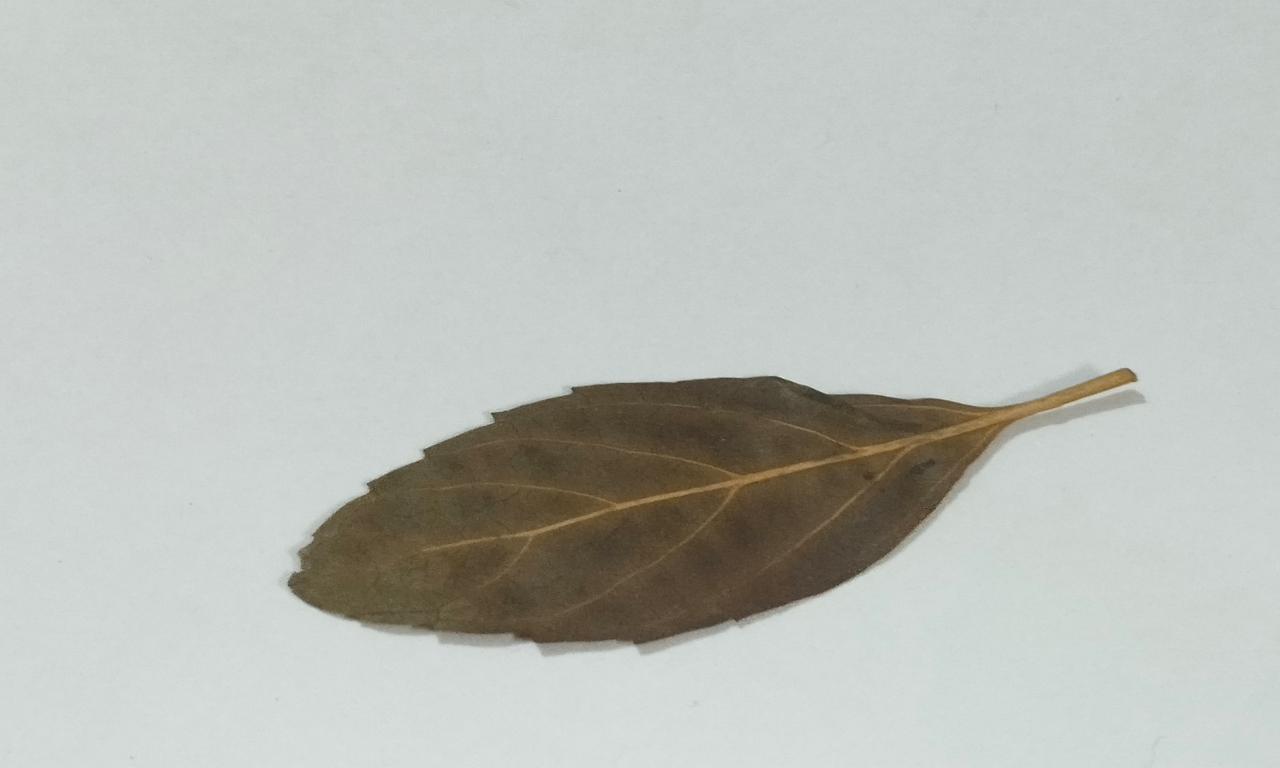
Label: Dried